Kjell Lynau

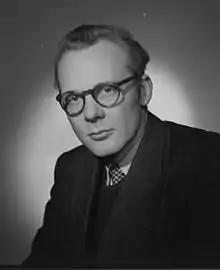
Kjell Lynau's Portrait

He started as a journalist in "Nordstrands Blad" and "Akersposten" from 1941 to 1944, then the Norwegian News Agency from 1945 to 1952. He was hired as a subeditor in "Billedbladet Nå" in 1952 and was the magazine's editor from 1954 to 1983. He also chaired the Periodical Press Association from 1955 to 1960.